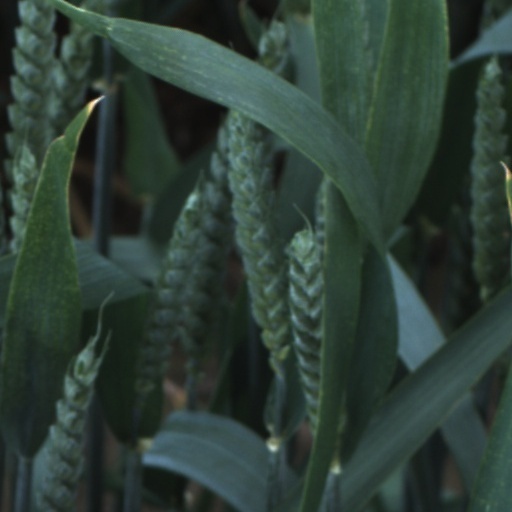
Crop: wheat